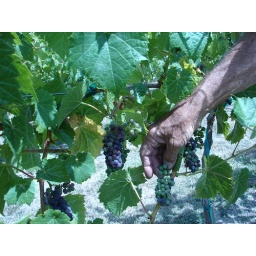
Myrtle point crater lake real estate houses in Oregon 2007 020